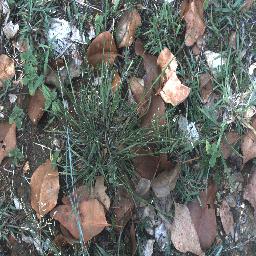
Label: negative